Land of Maidens

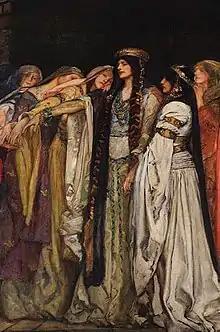
A detail of "Castle of Maidens" by Edwin Austin Abbey (c. 1890)

The Land of Maidens (or the Land of Women, the Island of Women, the Isle of Ladies, among other forms and names) is a motif in Irish mythology and medieval literature, especially in the chivalric romance genre. The latter often also features a castle instead of an island, sometimes known as the Castle of Maidens ("Chateau des Pucelles", "Chastiaus des Puceles", "Chastel as Dames").